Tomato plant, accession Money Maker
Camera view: bottom (45 deg); turntable rotation: 30 degrees
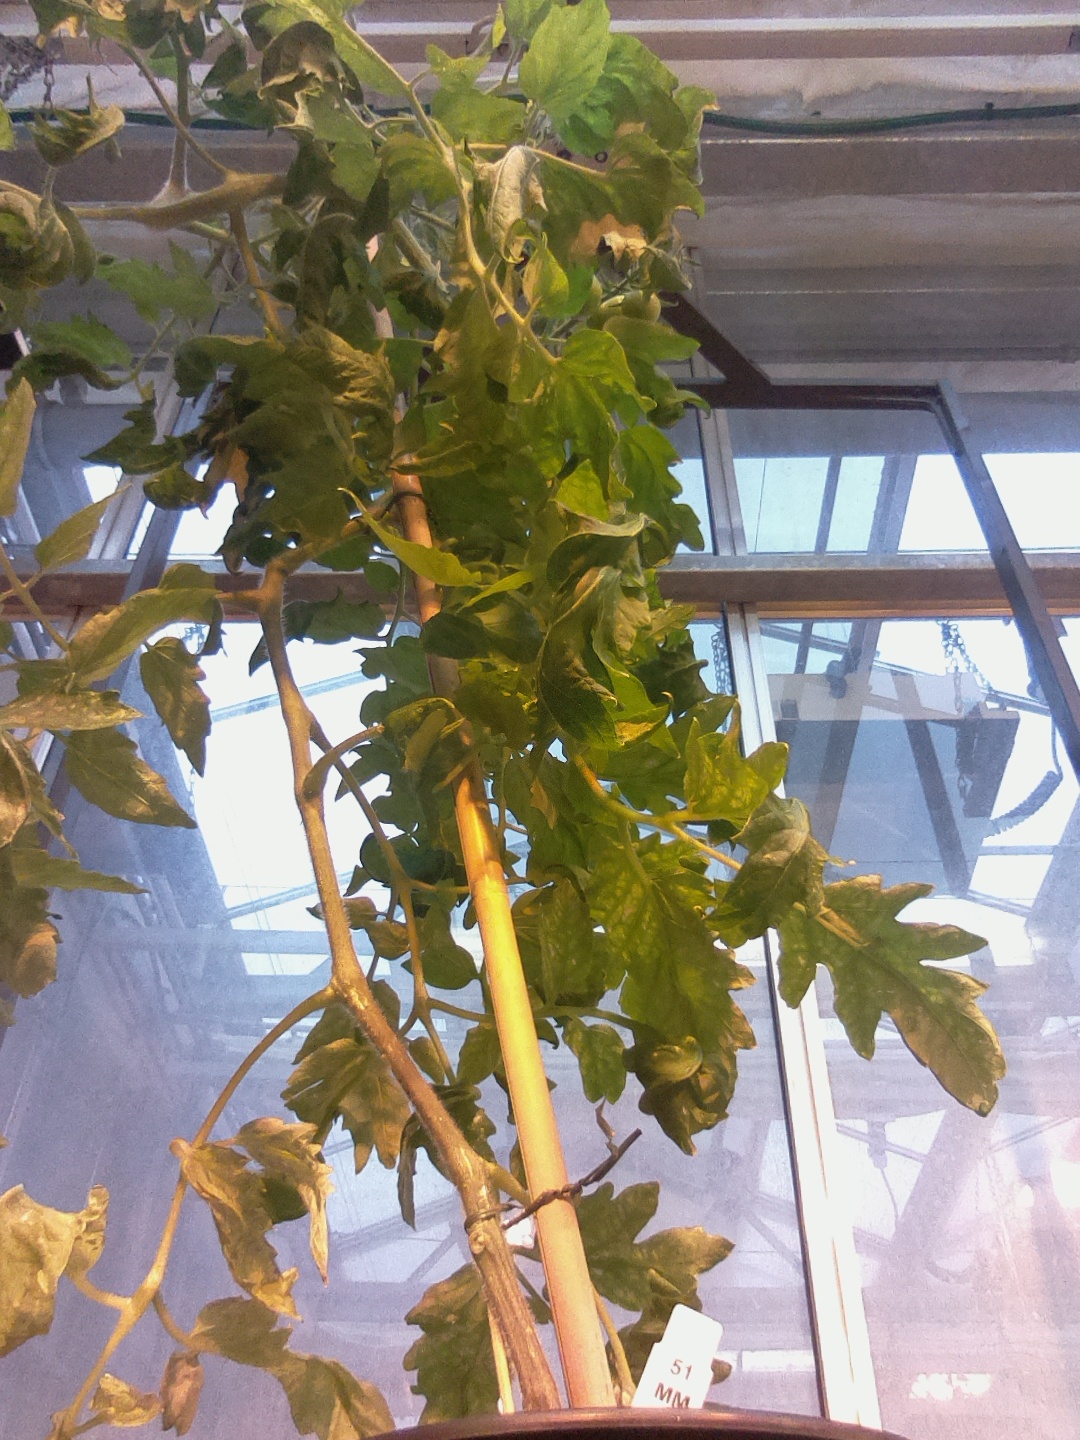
BBCH growth stage 72: 20%-30% of final fruit size